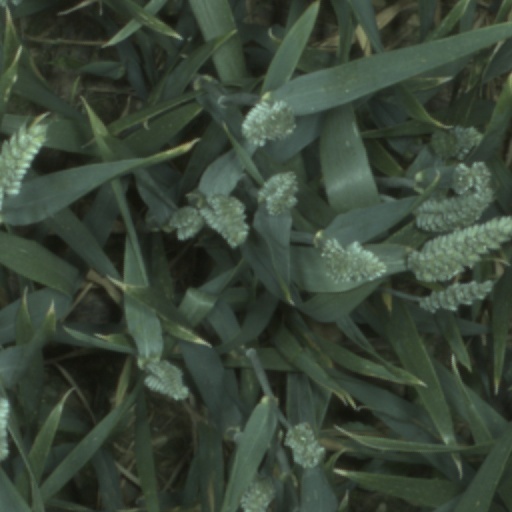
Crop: wheat